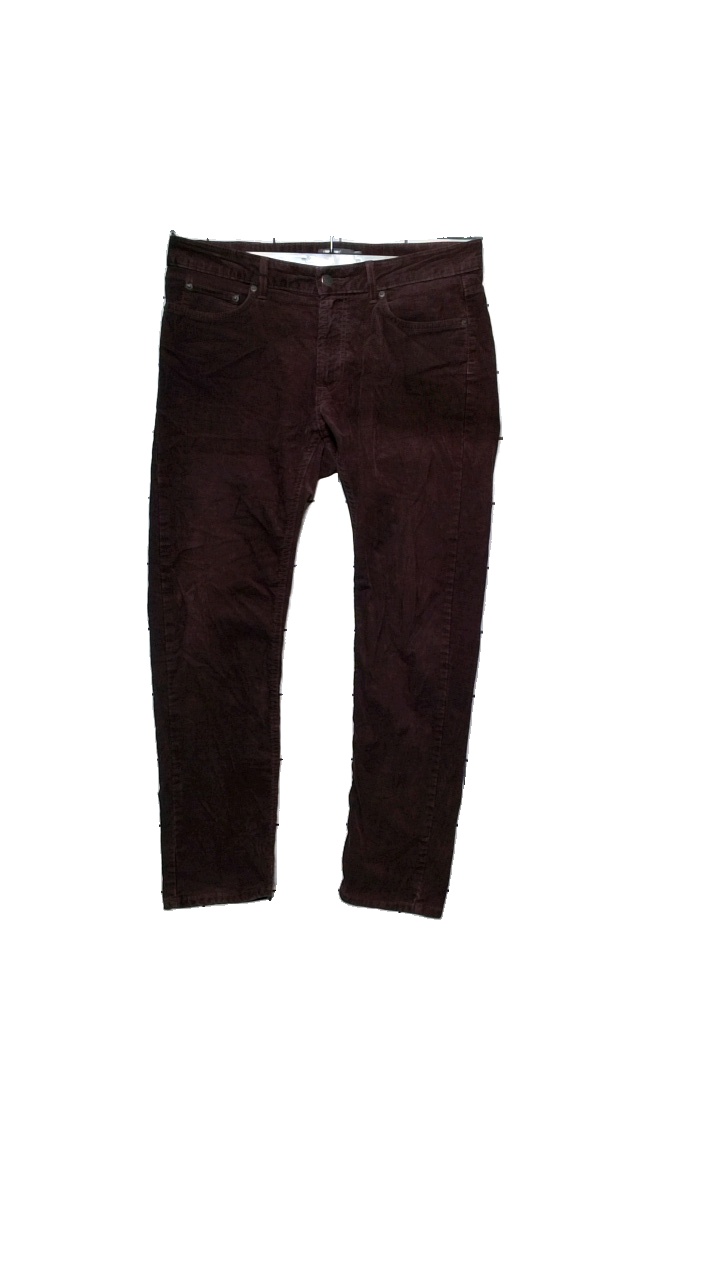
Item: Trousers (Men)
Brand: Dressman
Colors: Purple
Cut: Regular
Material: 65%Polyester,35%Bomull
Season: All
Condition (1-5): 3
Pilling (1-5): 4
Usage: Reuse
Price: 50-100